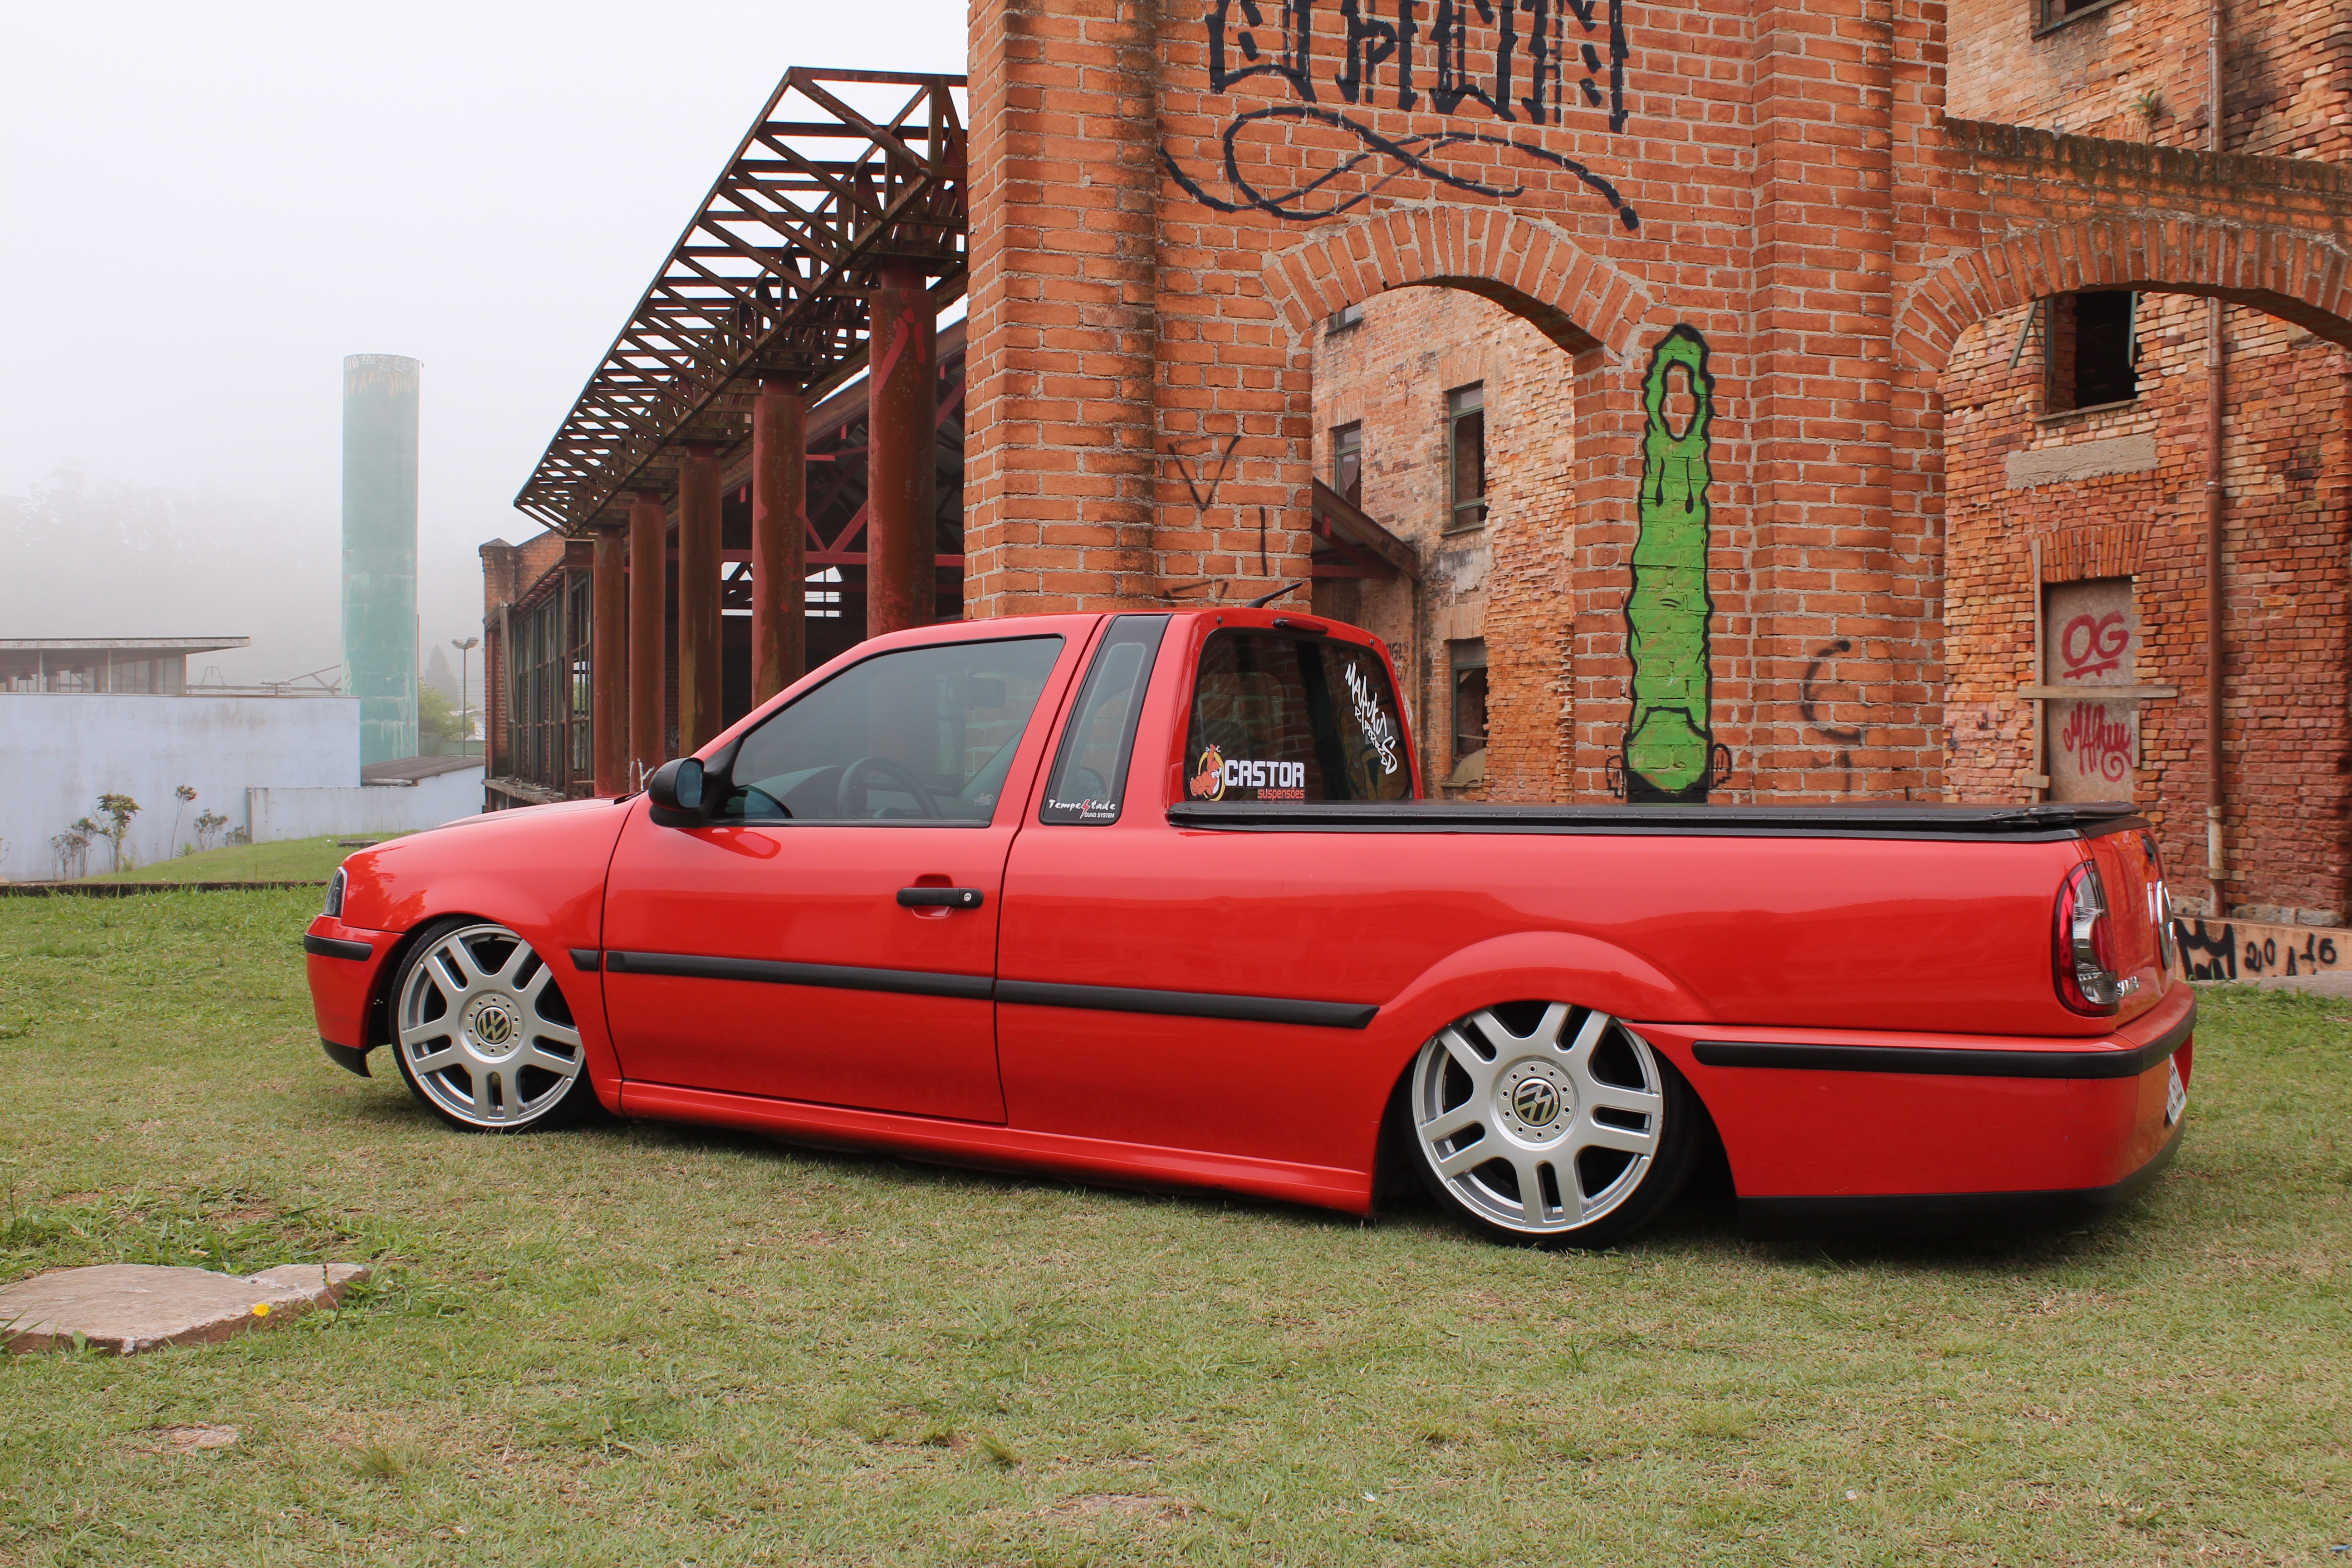
grass, car, automobile, volkswagen, construction, vehicle, automotive, sports car, historic building, screw, bumper, old house, wheels, pickup, motor, sedan, voiture, lowrider, motoring, coach, sloop, automobil, pickup truck, land vehicle, automobile make, automotive exterior, compact car, hotcar, downgraded, suspension air, air lift